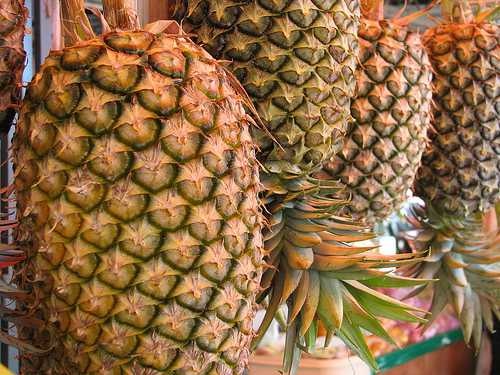
Label: Pineapple